Leland John Haworth

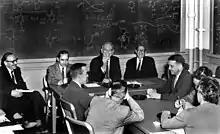
Commissioner Haworth at press conference in 1961, photograph by Ed Westcott

A few months after his first wife died in 1961, Haworth along with Glenn T. Seaborg, was assigned by President John F. Kennedy to become commissioner of the Atomic Energy Commission. He accepted the position and worked long hours, soon heading the research of the AEC. He supported a ban on atmospheric nuclear testing, helping to develop the Limited Test Ban Treaty in 1963. He also traveled to Alaska to assist with Operation Chariot, a plan to use nuclear bombs in the construction of a harbor as part of Operation Plowshare, and met with various Inuit groups. The project was never carried out. Haworth wrote "Civilian Nuclear Power–A Report to the President–1962", an influential public policy paper.